Frederic Heath

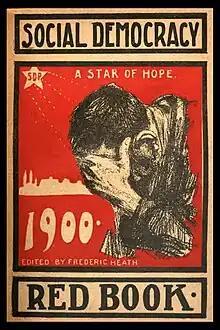
Cover motiff of the paperback edition of Heath's "Social Democracy Red Book."

After being introduced to a regular meeting of German-American socialists by Berger as the "first Yankee Socialist in Milwaukee," the gathering conducted the remainder of its proceedings in English. Heath would remain close to Berger for the rest of Berger's life, crediting Berger with having played a great influence in mellowing the "fanaticism" of a "terribly academic" young convert to the socialist cause.